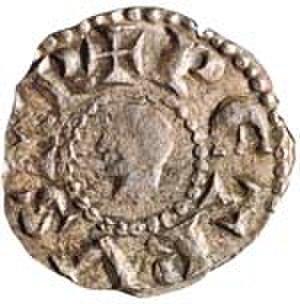
Les titres de comte, puis de duc de Savoie sont des titres de noblesse rattachés au territoire de la Savoie propre, inféodé au royaume de Bourgogne, puis d'un territoire plus vaste, au sein du Saint-Empire. Le titre de comte de Savoie est associé à la dynastie des Humbertiens, comtes en Maurienne, à l'origine de la Maison de Savoie. Il n'est utilisé qu'à partir du XIIᵉ siècle. Le titre de duc est créé au début du XVᵉ siècle, regroupant tous les territoires des États de Savoie, avant de devenir un terme principalement administratif désignant la Savoie actuelle, à la suite de l’acquisition du titre de roi de Sardaigne par les ducs de Savoie.
Pierre de Maurienne, voire selon l'usage dit de Savoie, né vers 1048 et mort le 9 juillet 1078, est le quatrième comte en Maurienne, également seigneur du Bugey, d'Aoste et du Chablais et marquis de Suse et d'Italie, fils d'Othon Iᵉʳ de Savoie et de sa femme Adélaïde de Suse.